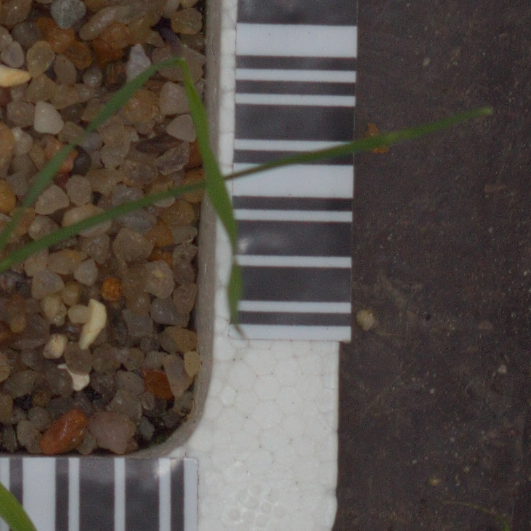
Label: black_grass